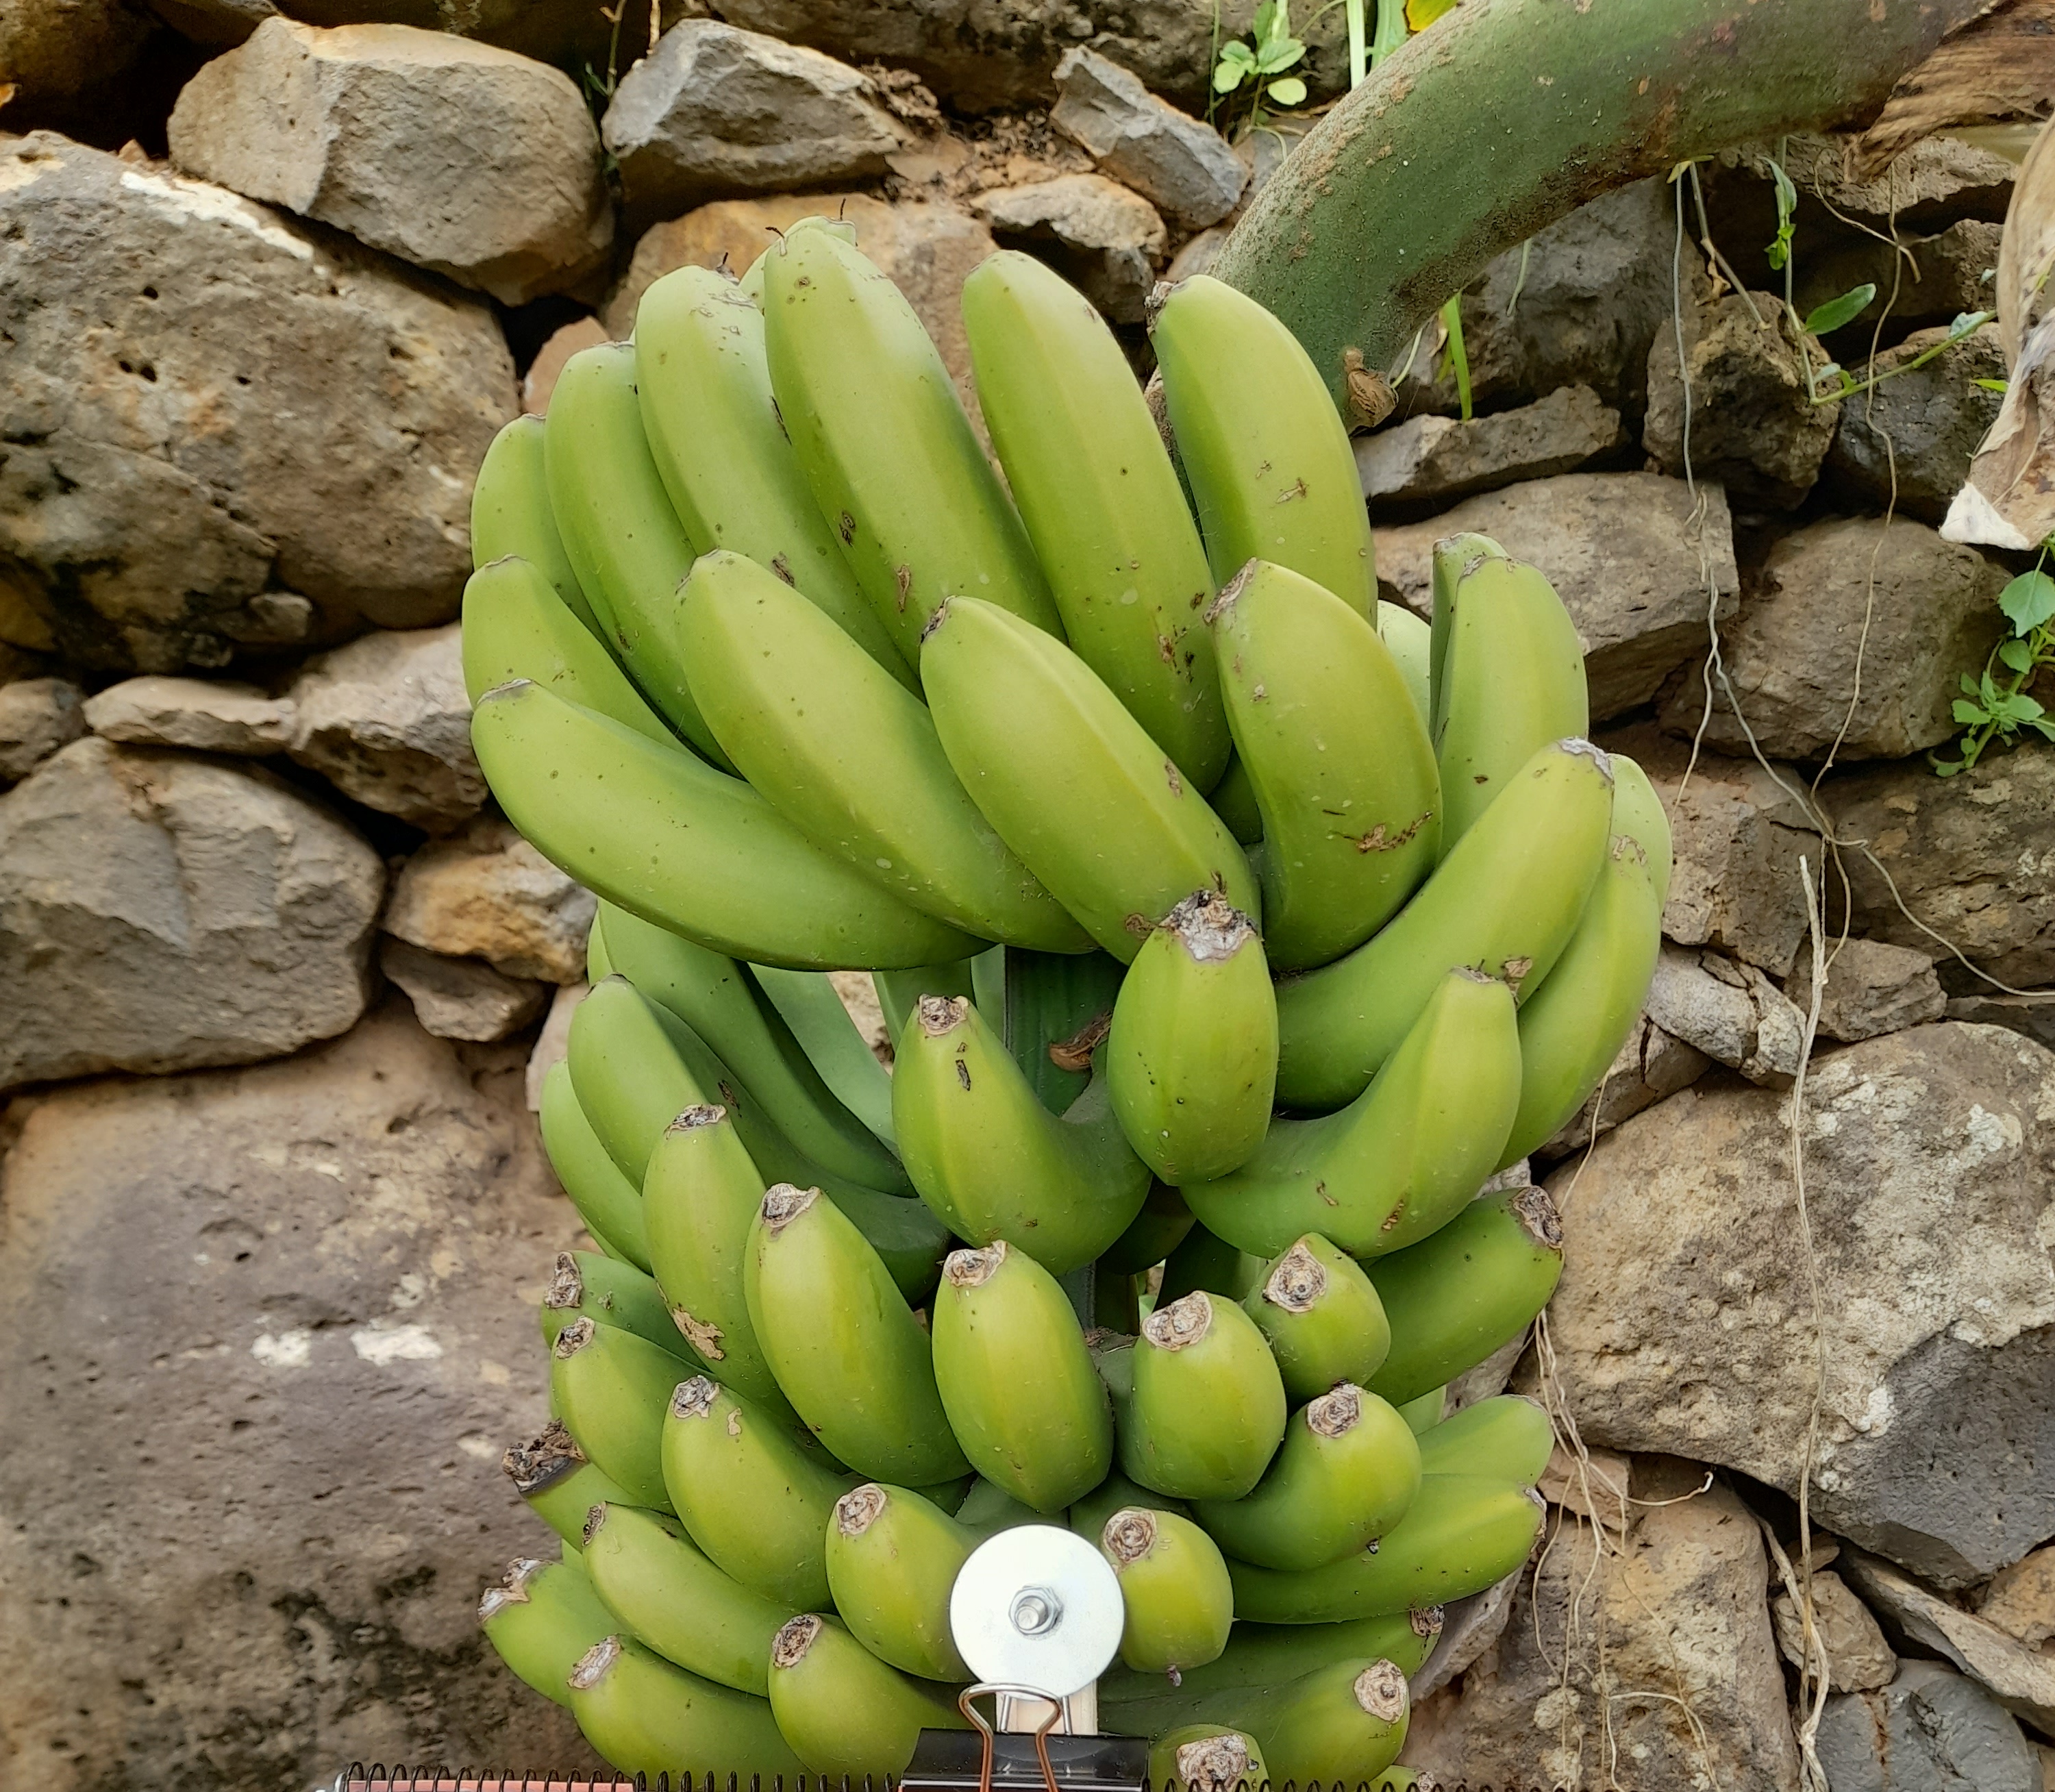
Label: Keep